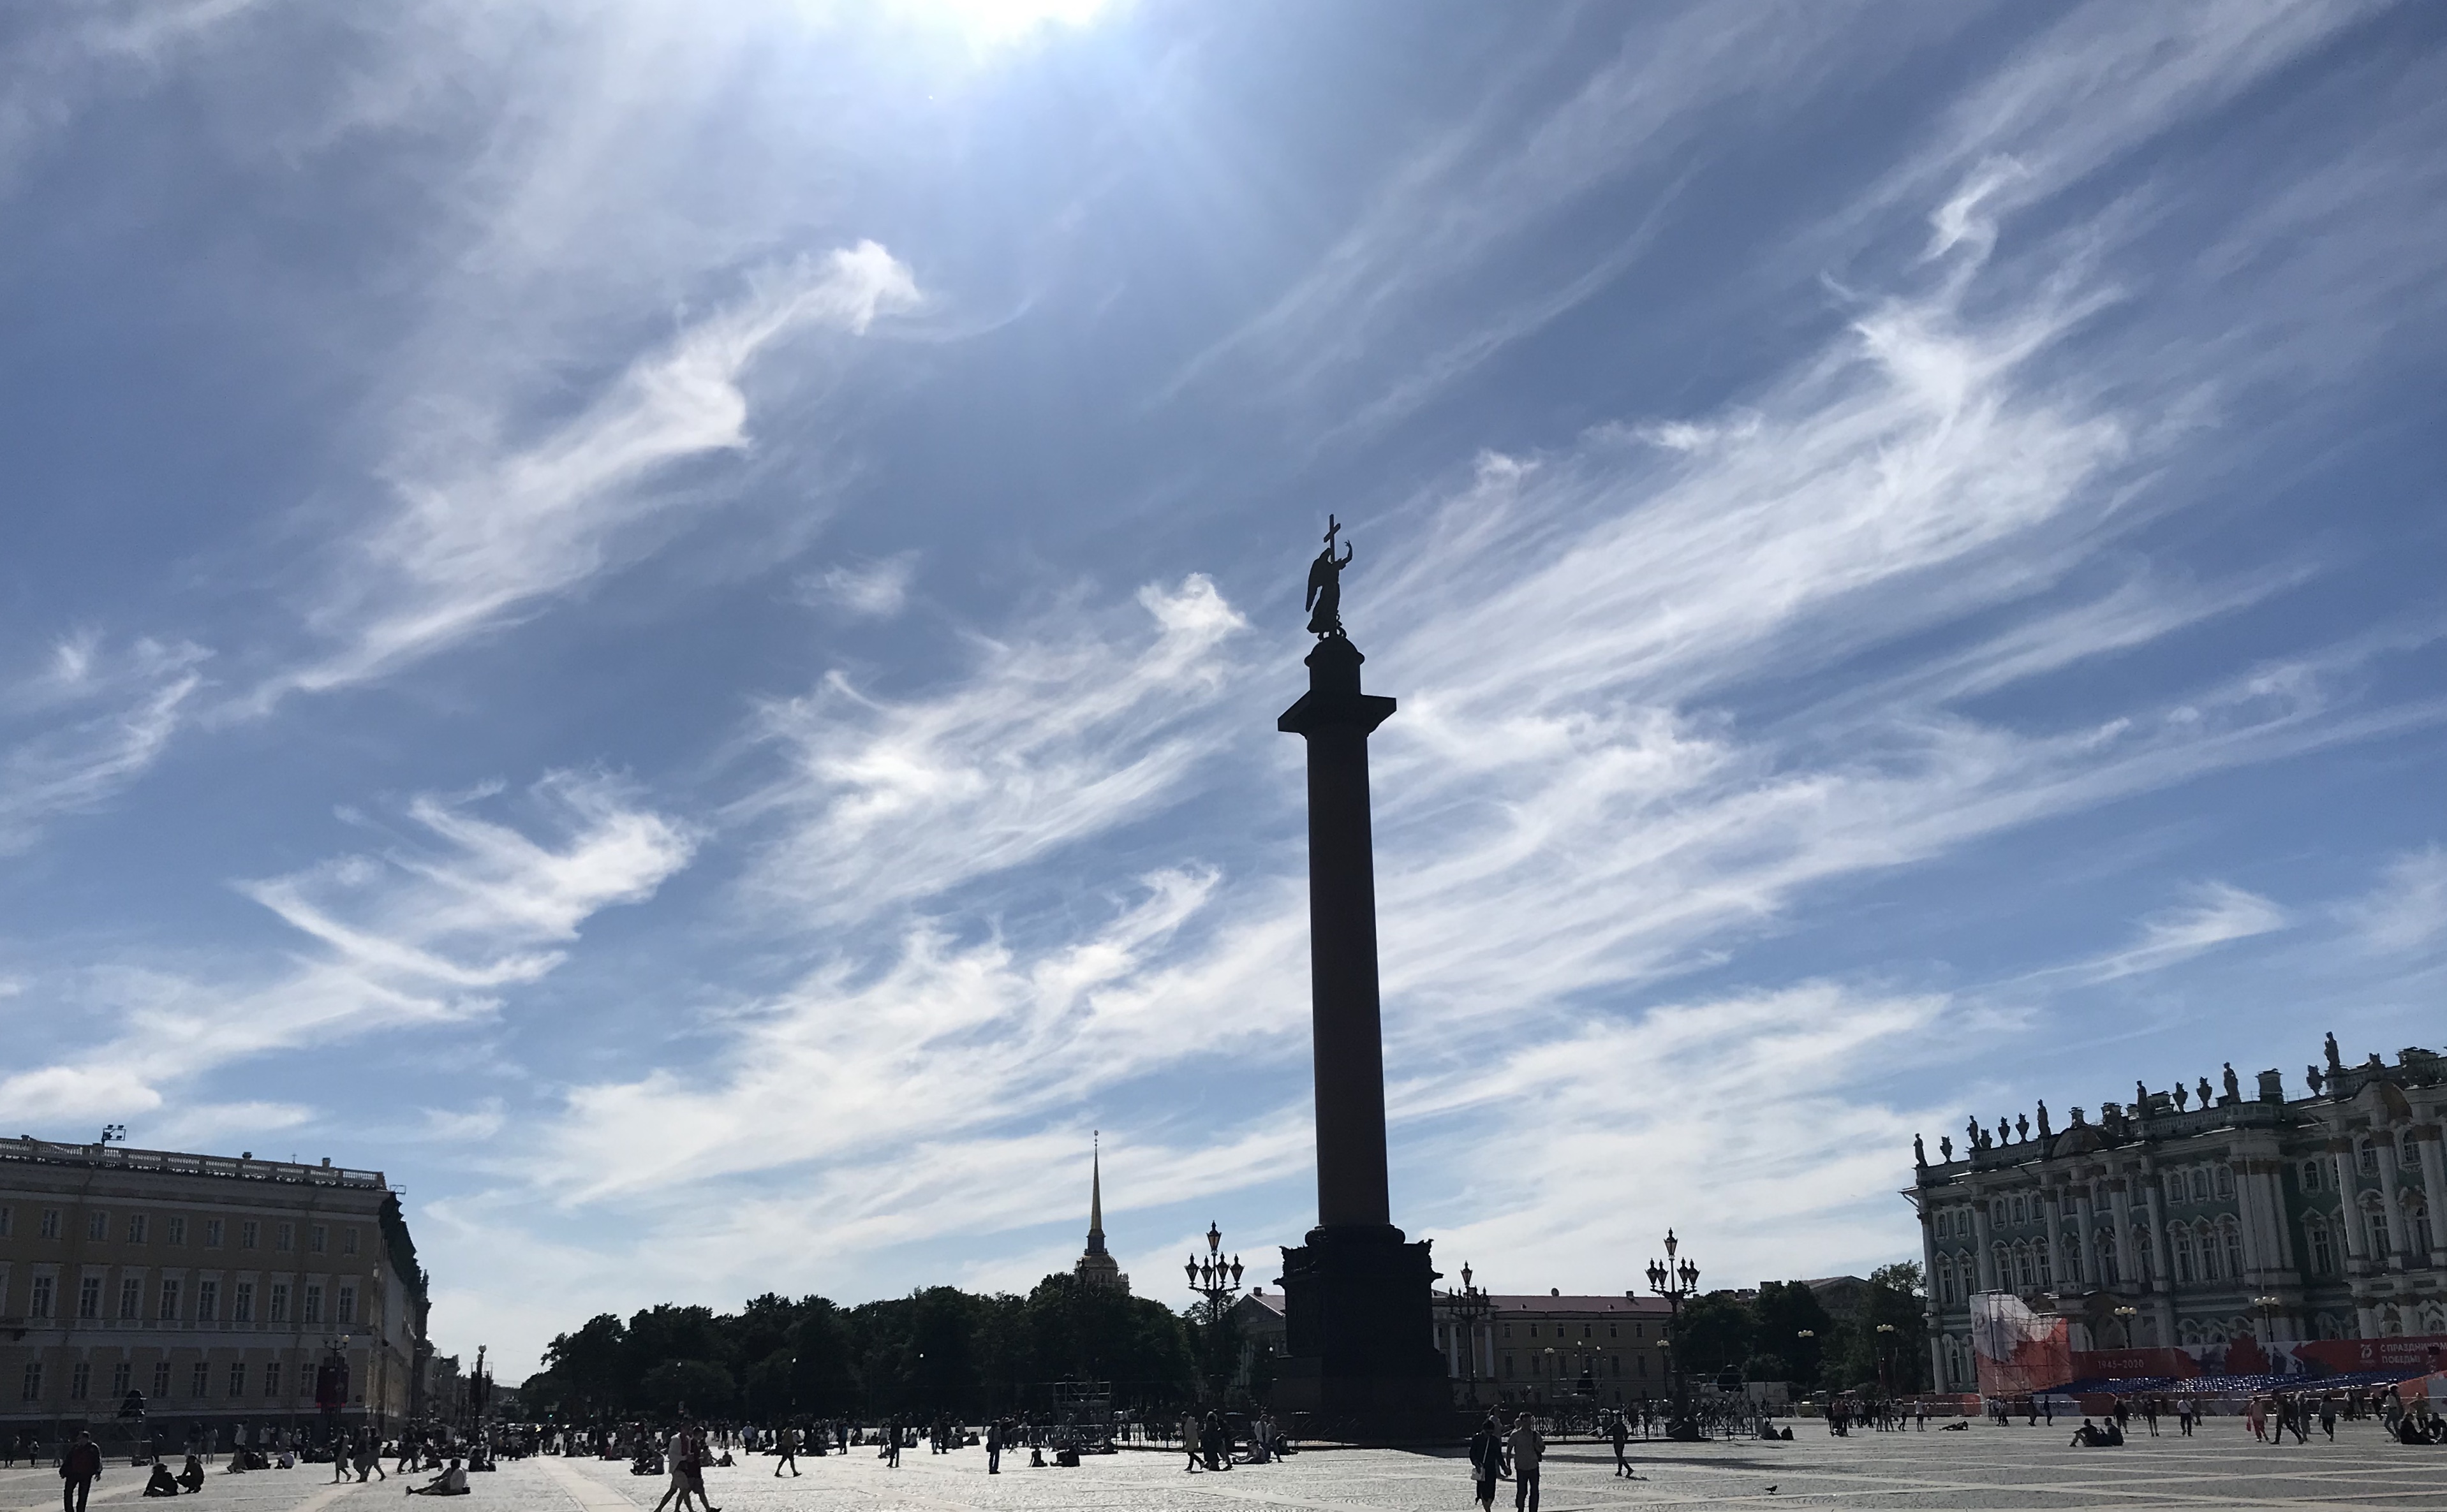
peterburg, russia, sky, palace square, cloud, landmark, daytime, monument, public space, city, urban area, tree, architecture, statue, street light, atmosphere, metropolitan area, sunlight, winter, town square, meteorological phenomenon, light fixture, vacation, column, tower, tourist attraction, tourism, horizon, metropolis